Western Australian emergency of March 1944

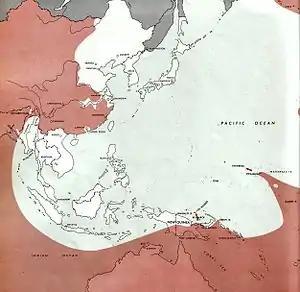
The strategic situation in the Pacific in March 1944. The red-shaded area was controlled by the Allies and the remainder was controlled by Japan, except for the Soviet Union (grey), which was not at war with Japan.

Fremantle, Western Australia was an important port throughout World War II. From the start of the war, it was the assembly point for convoys of Allied ships travelling between Australia, the Middle East, and Europe. Soon after the outbreak of the Pacific War, the city became a key operating and maintenance location for United States Navy submarines. The Fremantle submarine base was established in March 1942, and eventually became the US Navy's second-largest submarine base, after Pearl Harbor in Hawaii. Royal Netherlands Navy submarines were also stationed at Fremantle from 1942, and the Royal Navy began transferring submarines there in mid-1944. Allied submarines operating from Fremantle played a key role in the offensive against Japanese shipping; over the course of the war, 154 submarines made 341 combat patrols from the port.